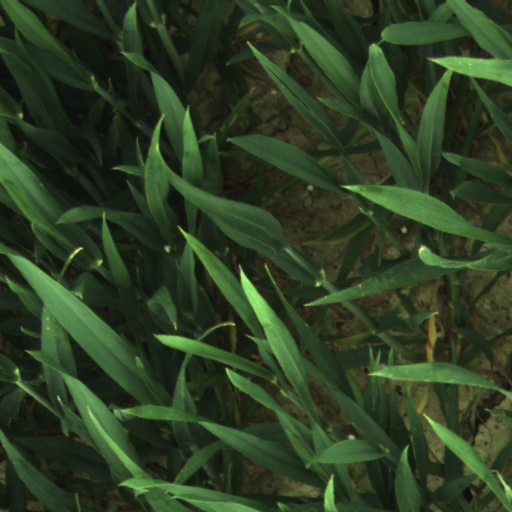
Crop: wheat